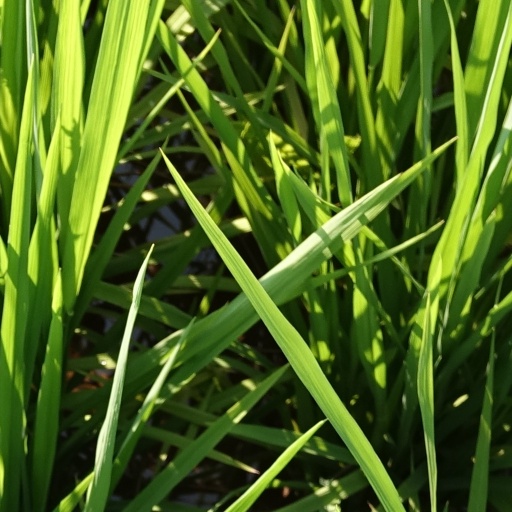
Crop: rice